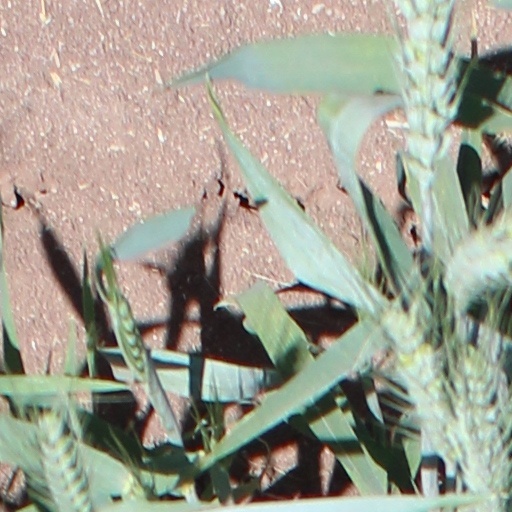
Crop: wheat